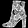
Label: Ankle boot